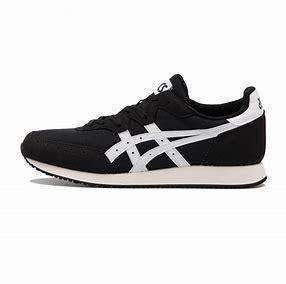
Brand: Asics
Model: Tarther OG